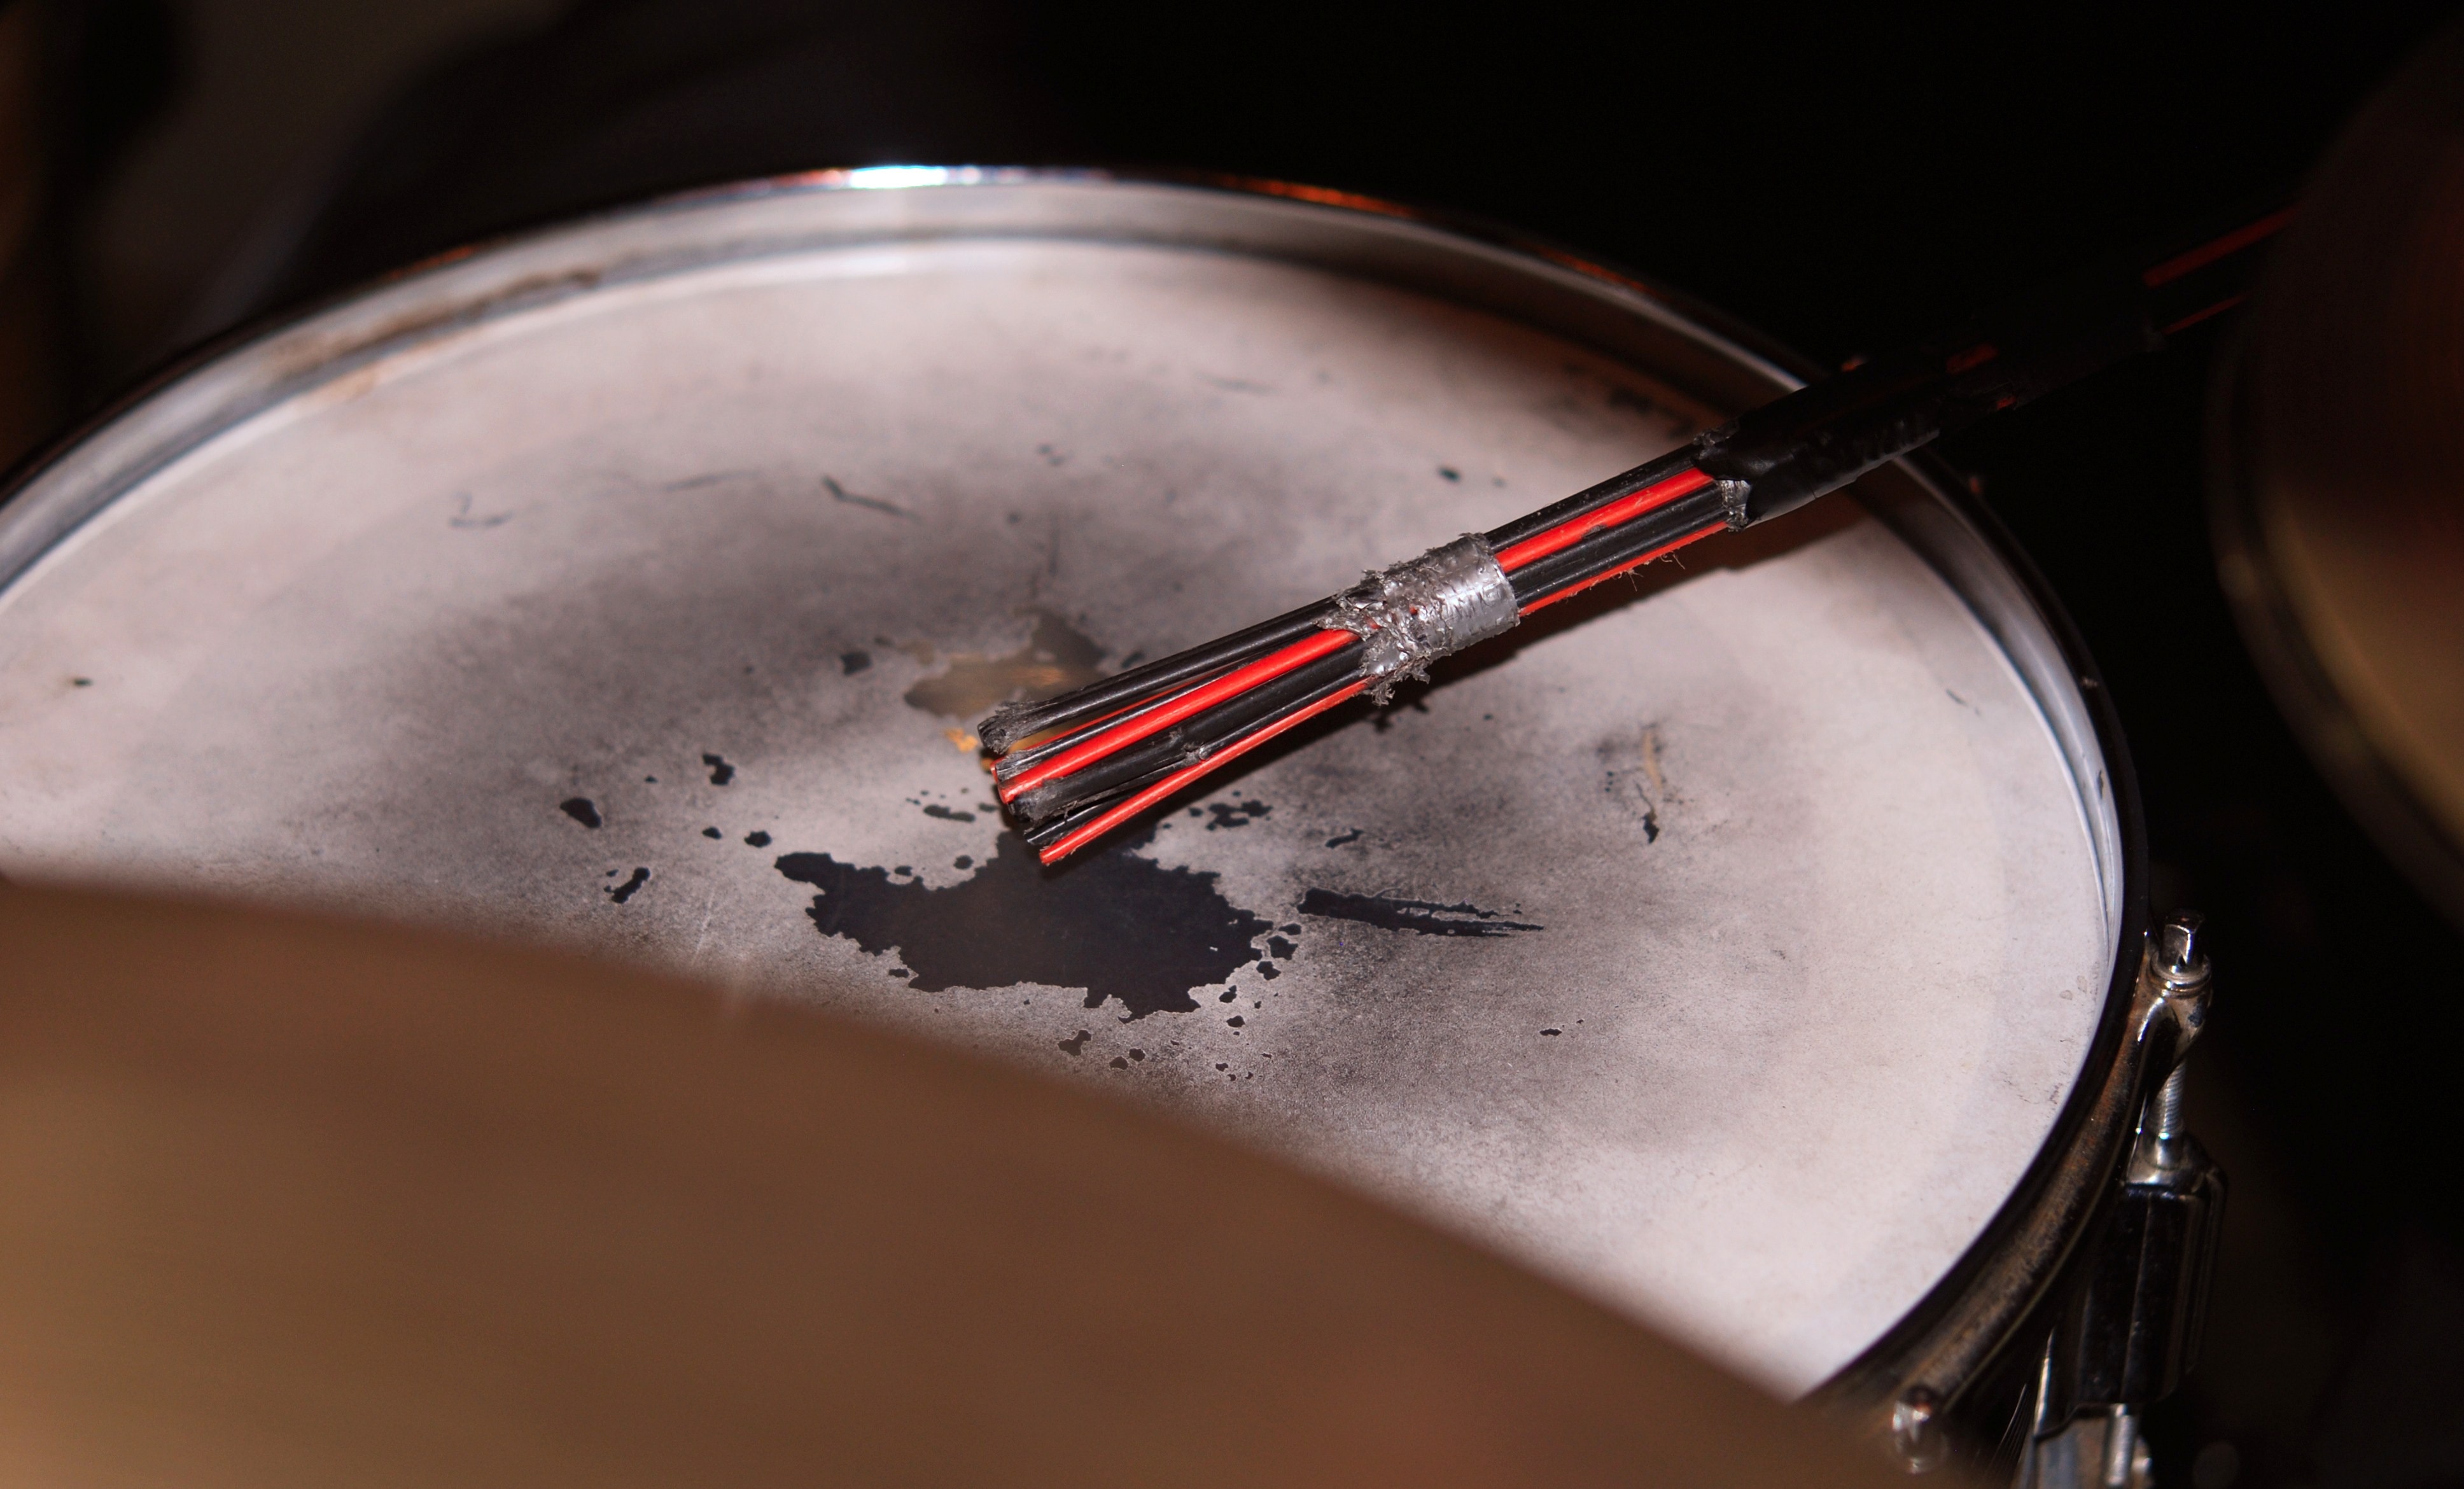
hand, music, glass, drum, close up, human body, worn, musical, eye, glasses, arts, organ, drums, drummer, entertainment, beat, nightclub, macro photography